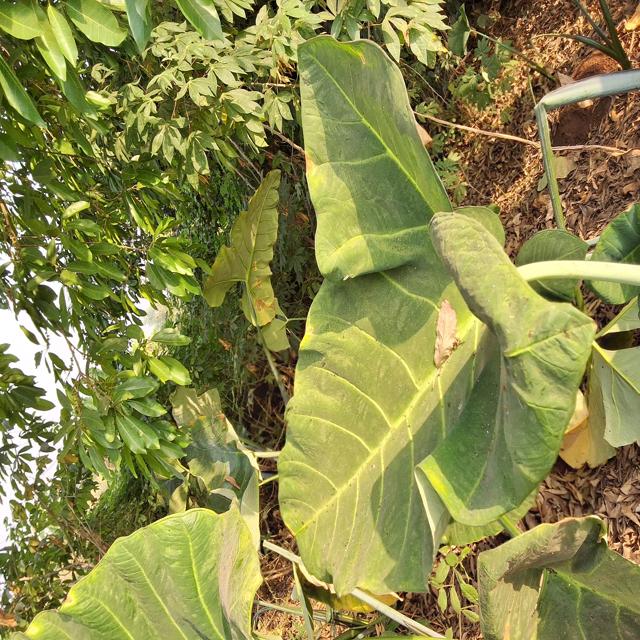
Label: Healthy